National Central University

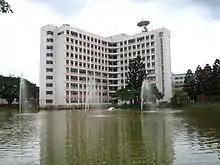
National Central University

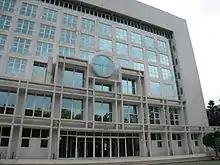
Library

Each college houses numerous research centers, such as the Center for Space & Remote Sensing Research, Hazard Mitigation & Prevention, Taiwan Economic Development, Biotechnology & Biomedical Engineering, and several boutique-style humanities centers. In total, the eight colleges contain 19 undergraduate departments, 48 graduate institutes, and 38 research centers.